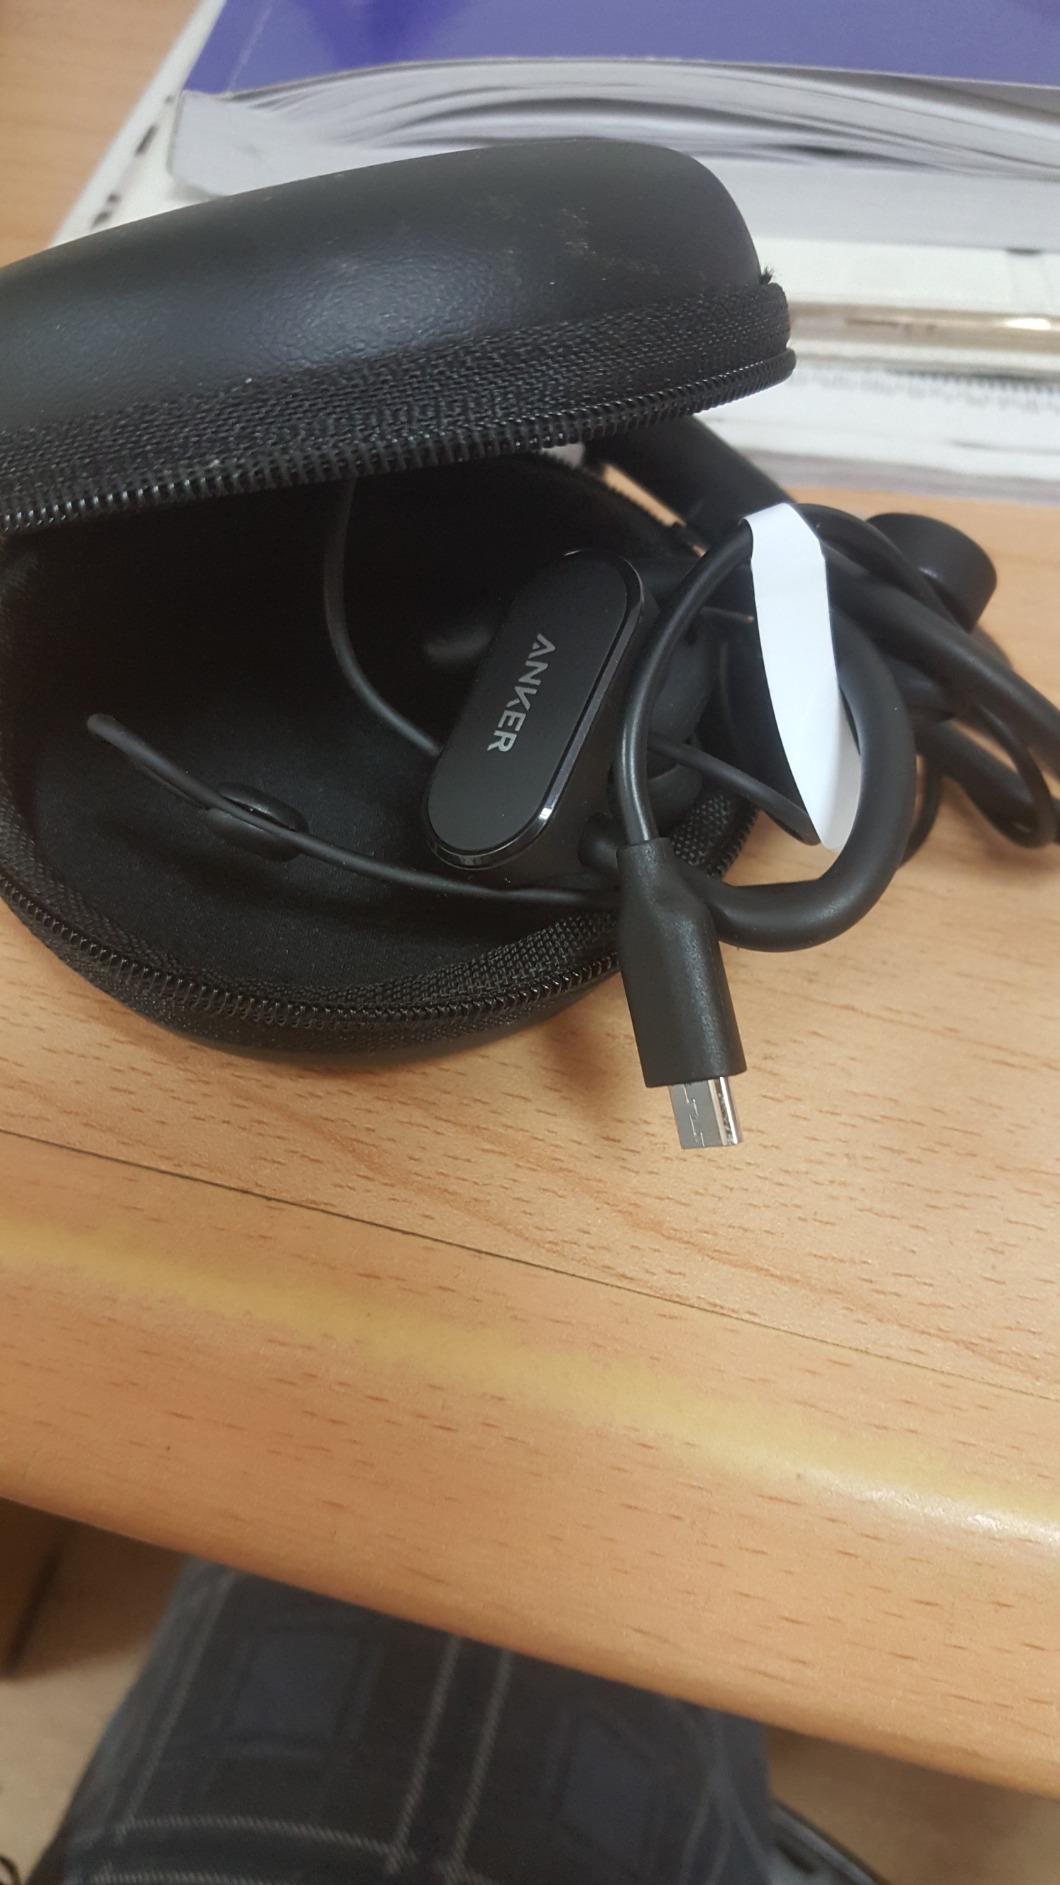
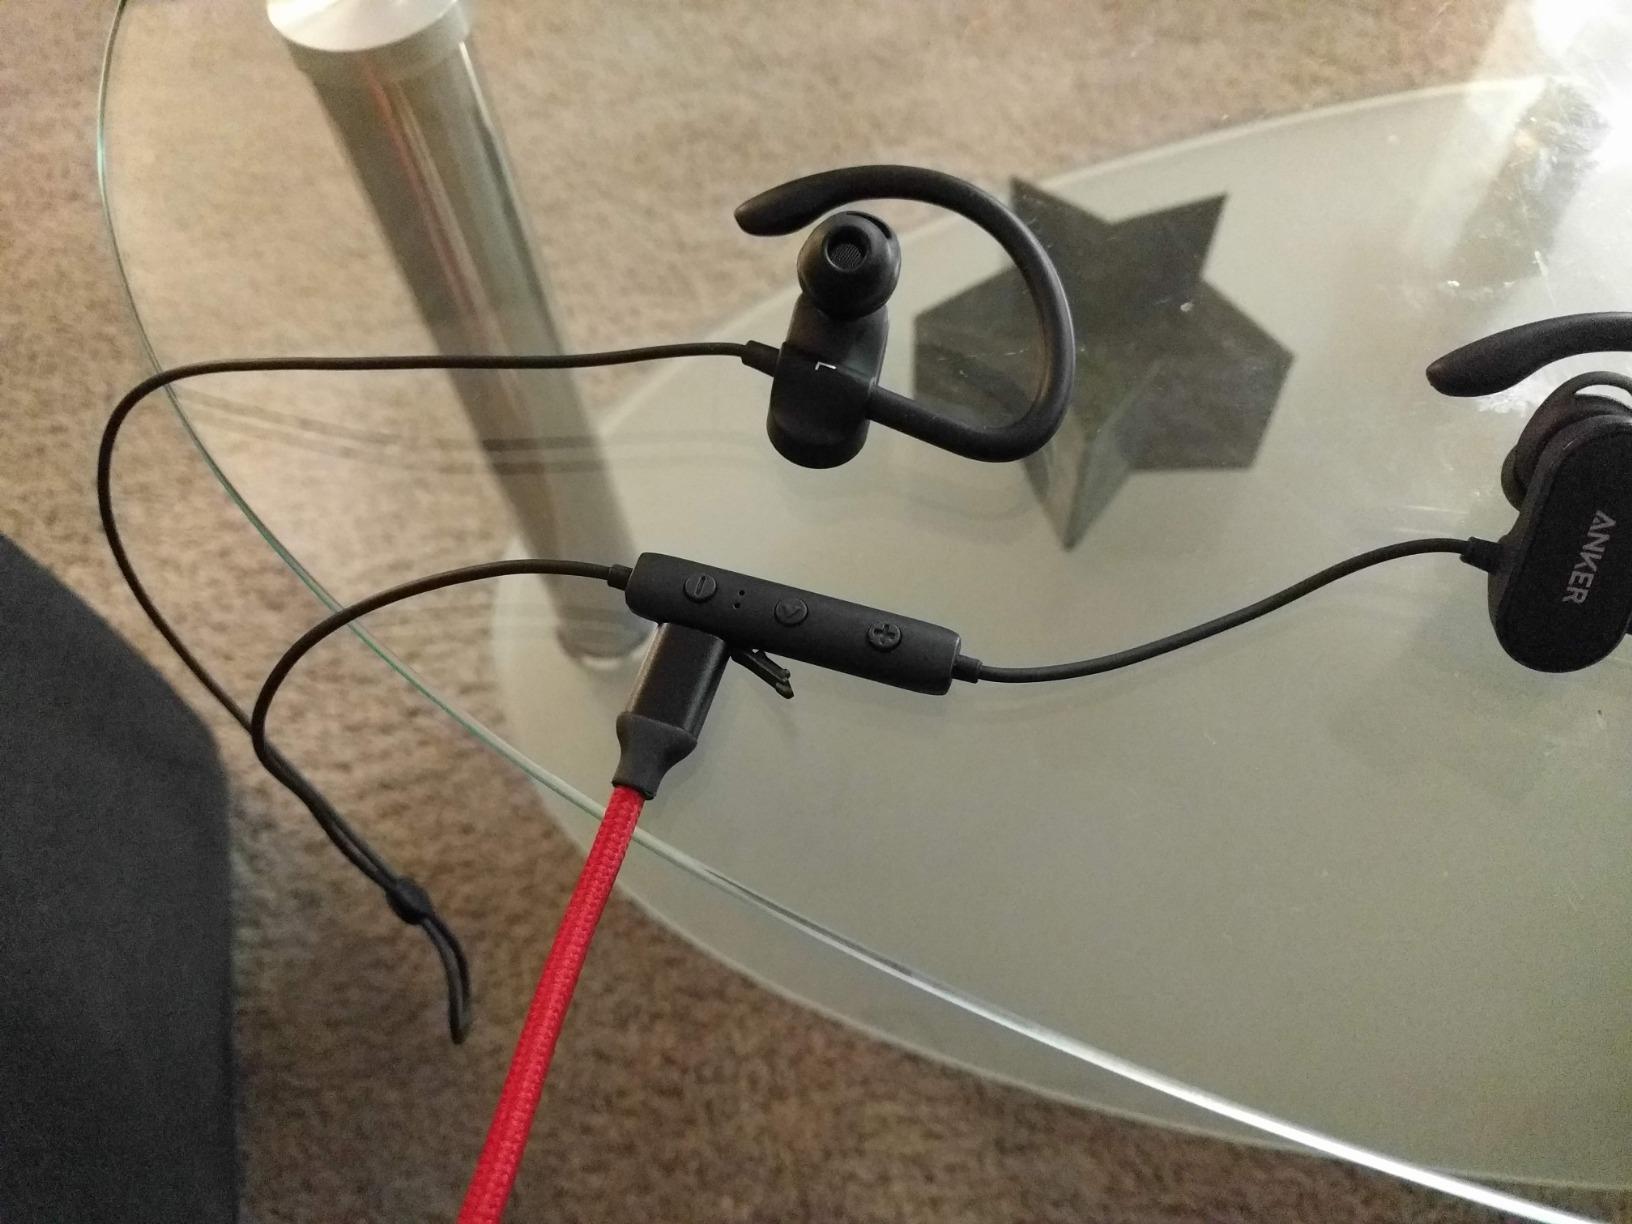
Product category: headphones
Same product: yes